Temple of King Ashoka

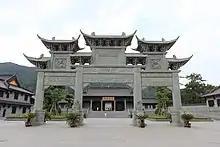
A paifang in front of the temple.

Temple of King Ashoka is a Buddhist temple located in Yinzhou District of Ningbo, Zhejiang, China.